Calumny of Apelles

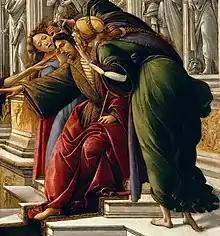
Ignorance and Suspicion on either side of the King

Botticelli reproduced this quite closely, down to the donkey ears of the seated king, into which the women that flank him speak. A richly gowned Slander (or Calumny), with her hair being dressed by her attendants, is being led by her slender, robed companion. The victim she is dragging, nearly nude and with his ankles crossed as if to be crucified, raises his hands in prayer.